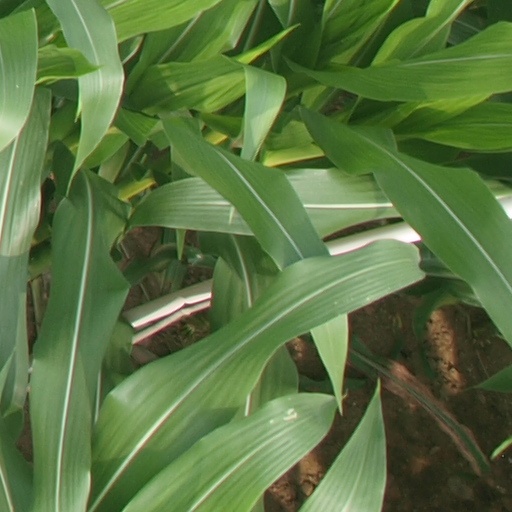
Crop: maize; corn